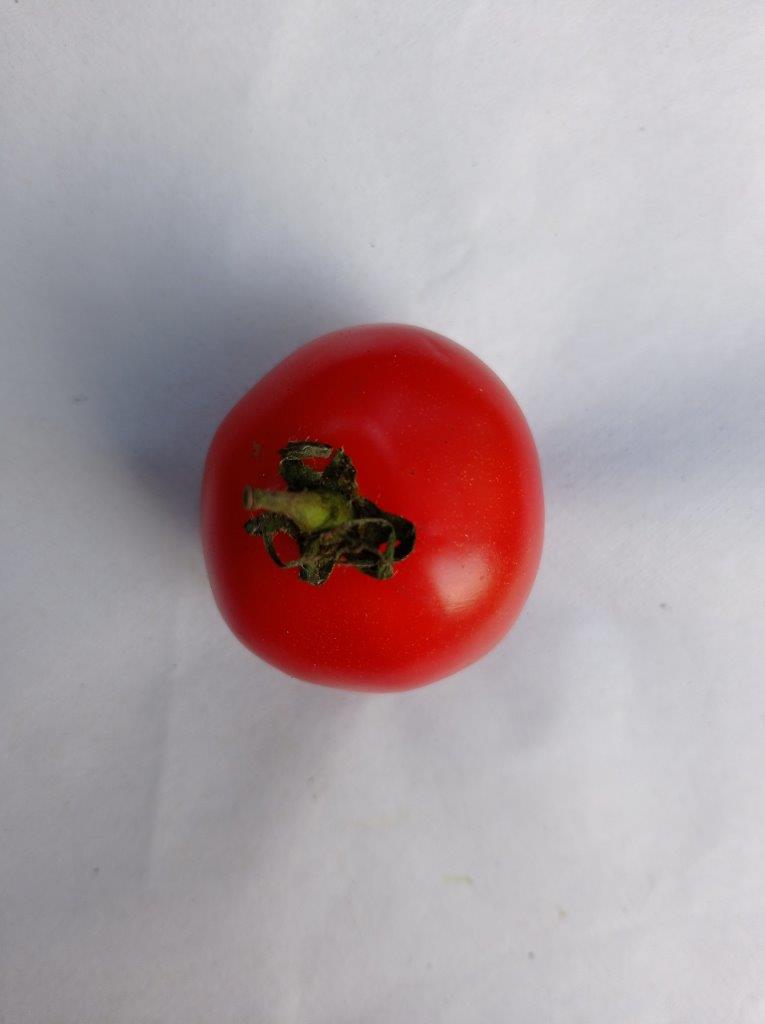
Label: Fresh